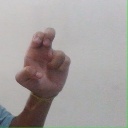
अक्षर: अ